The Live Mike

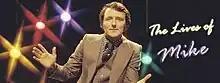
Still from "The Lives of Mike", a 2008 documentaryabout "The Live Mike".

The Live Mike was an Irish television comedy, variety, and chat show presented by Mike Murphy. It was first broadcast on RTÉ 1 on 9 November 1979. The programme featured a candid camera pieces by Murphy himself, with parody songs and comedy sketches by Twink, Dermot Morgan and Fran Dempsey, as well as a serious studio interview. The show ended on 2 April 1982.